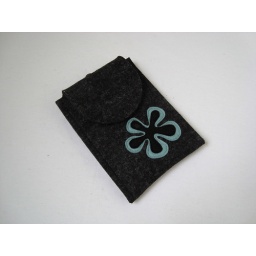
Felt gadget case with blue flower by BoutiqueID